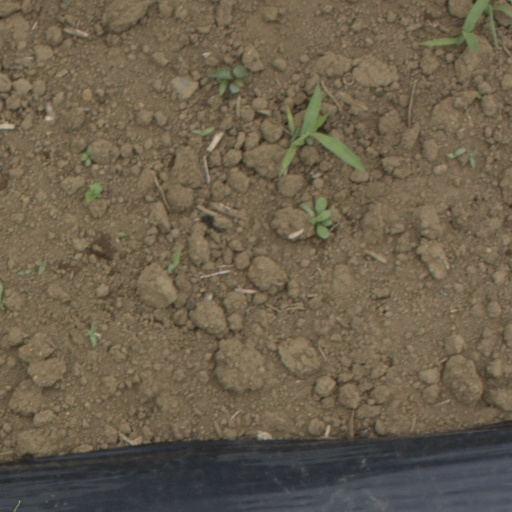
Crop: Jerusalem artichoke